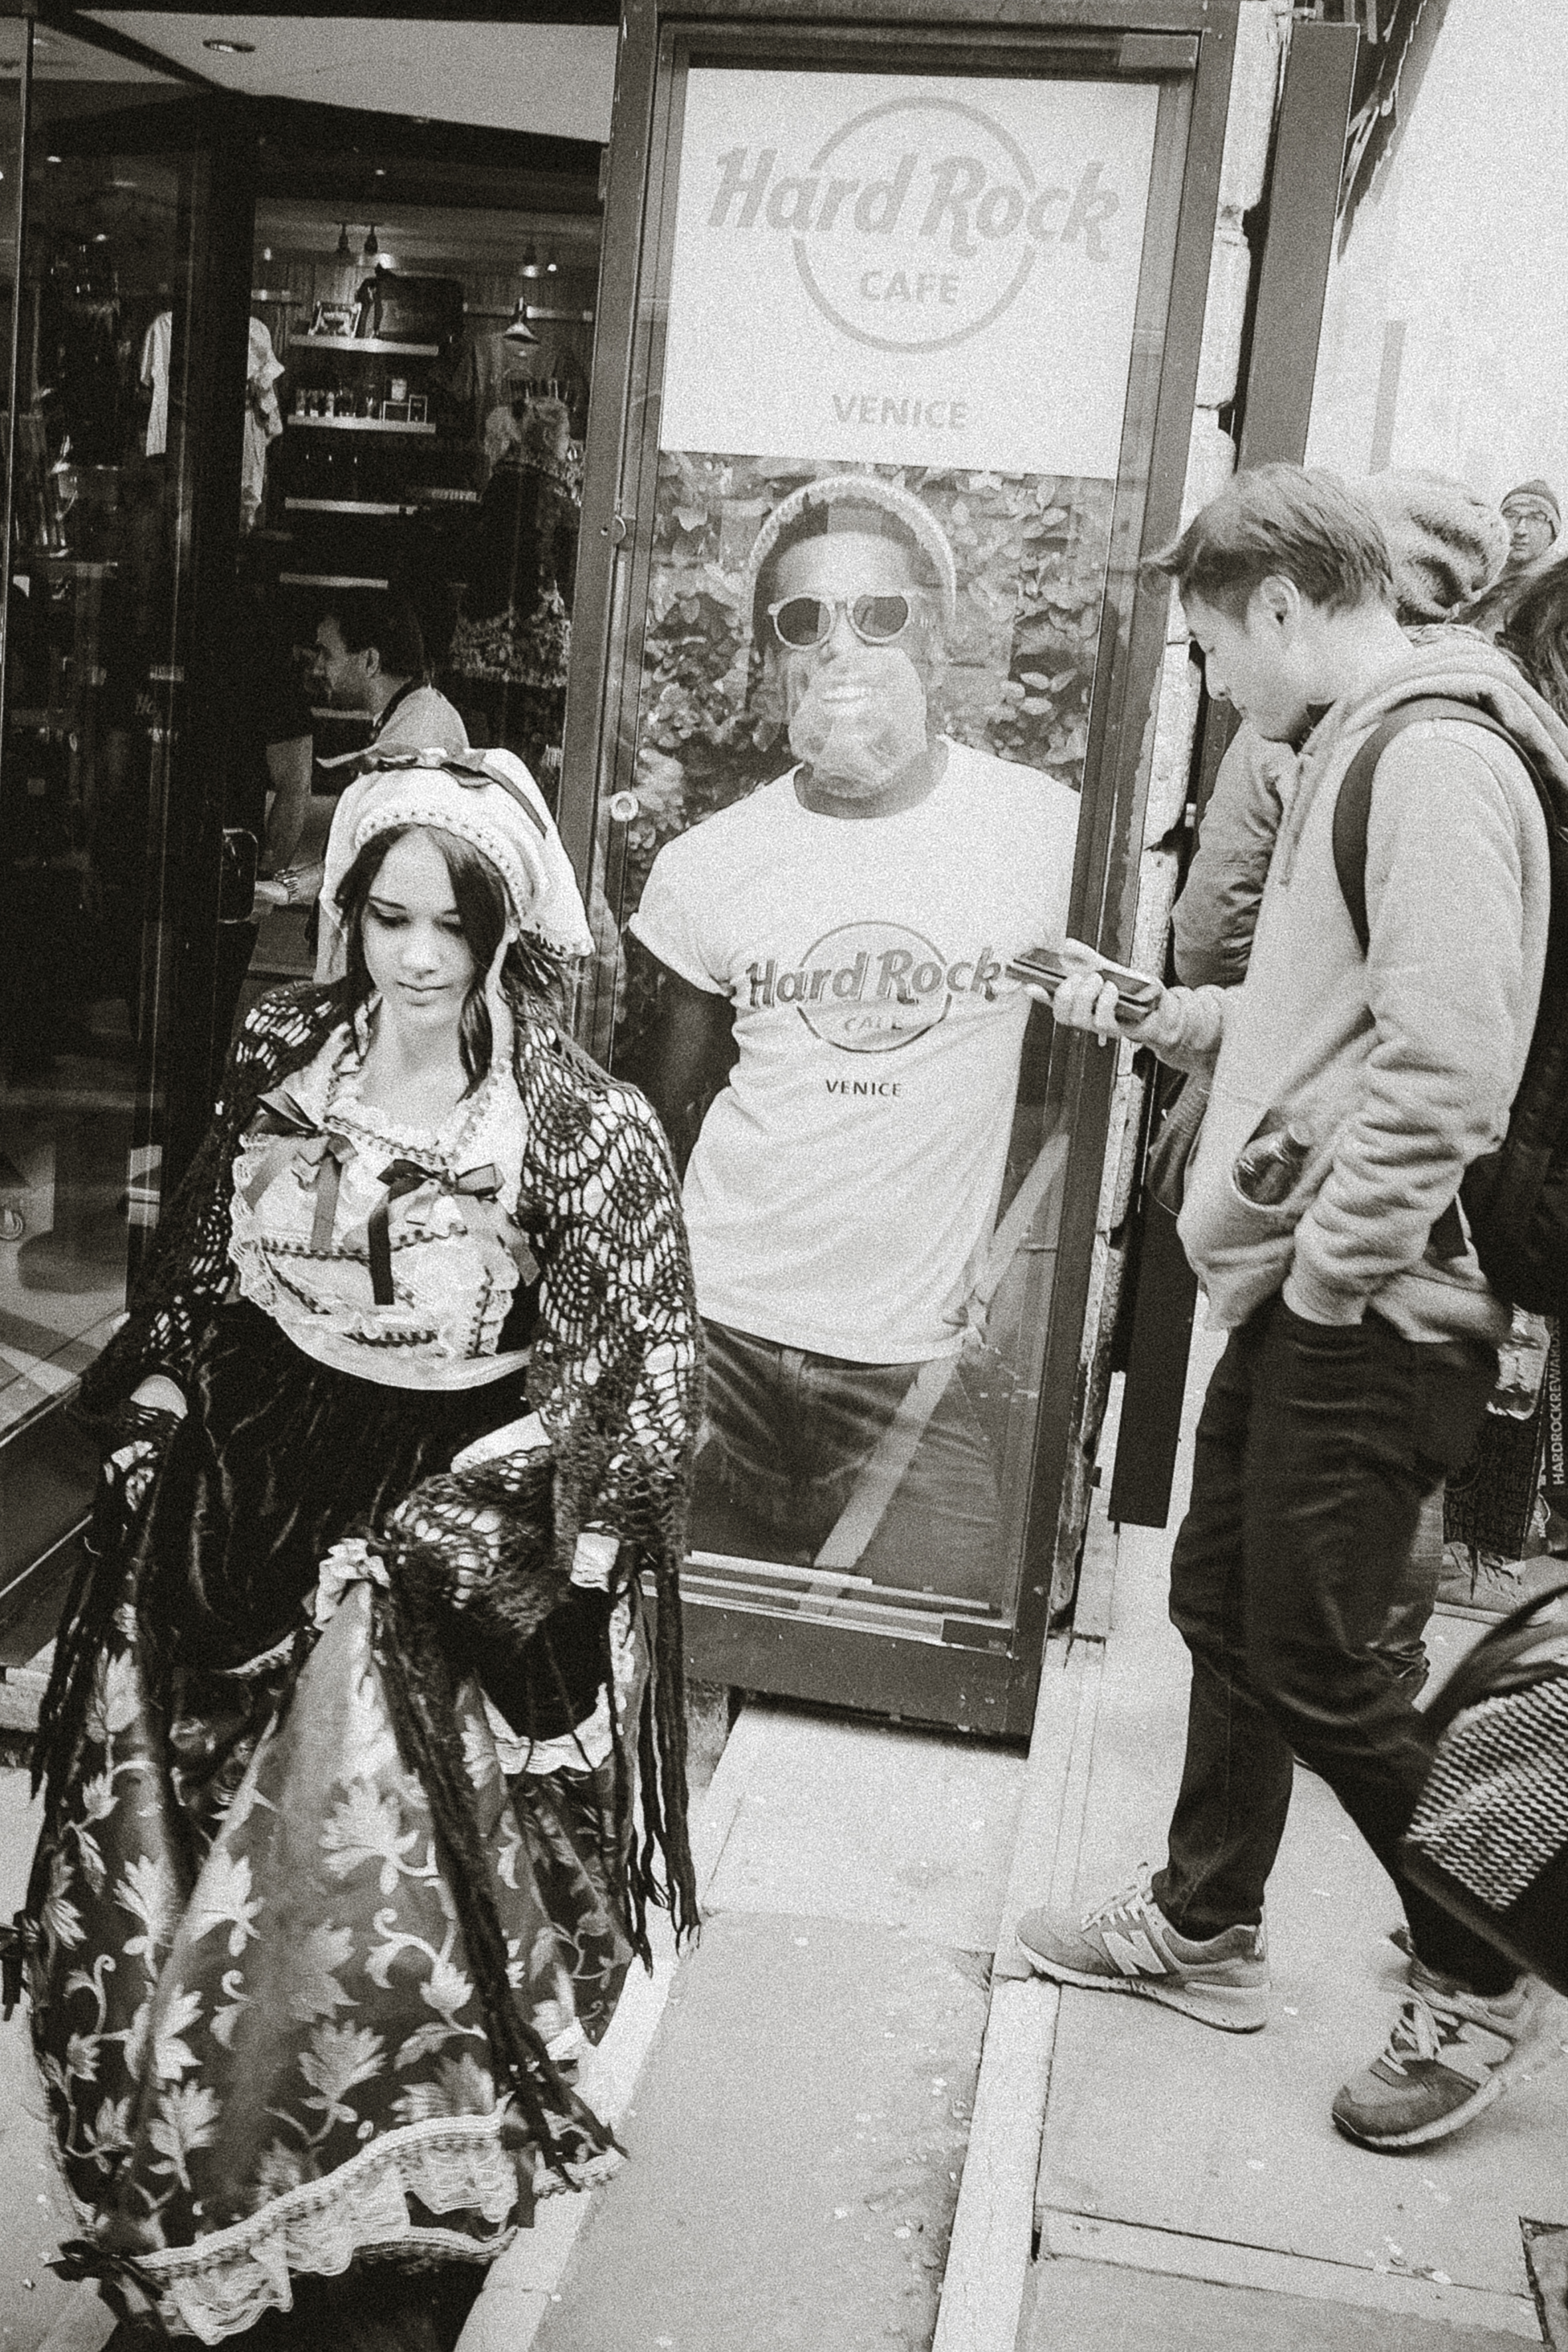
people, road, street, urban, travel, fujifilm, child, italy, monochrome, bw, 2016, blackandwhite, blackwhite, art, cool image, drawing, ngc, photograph, venezia, veneto, history, it, fuji, fujixt1, fujix, noireblanc, carnevale, italyvenezia, carnevale2016